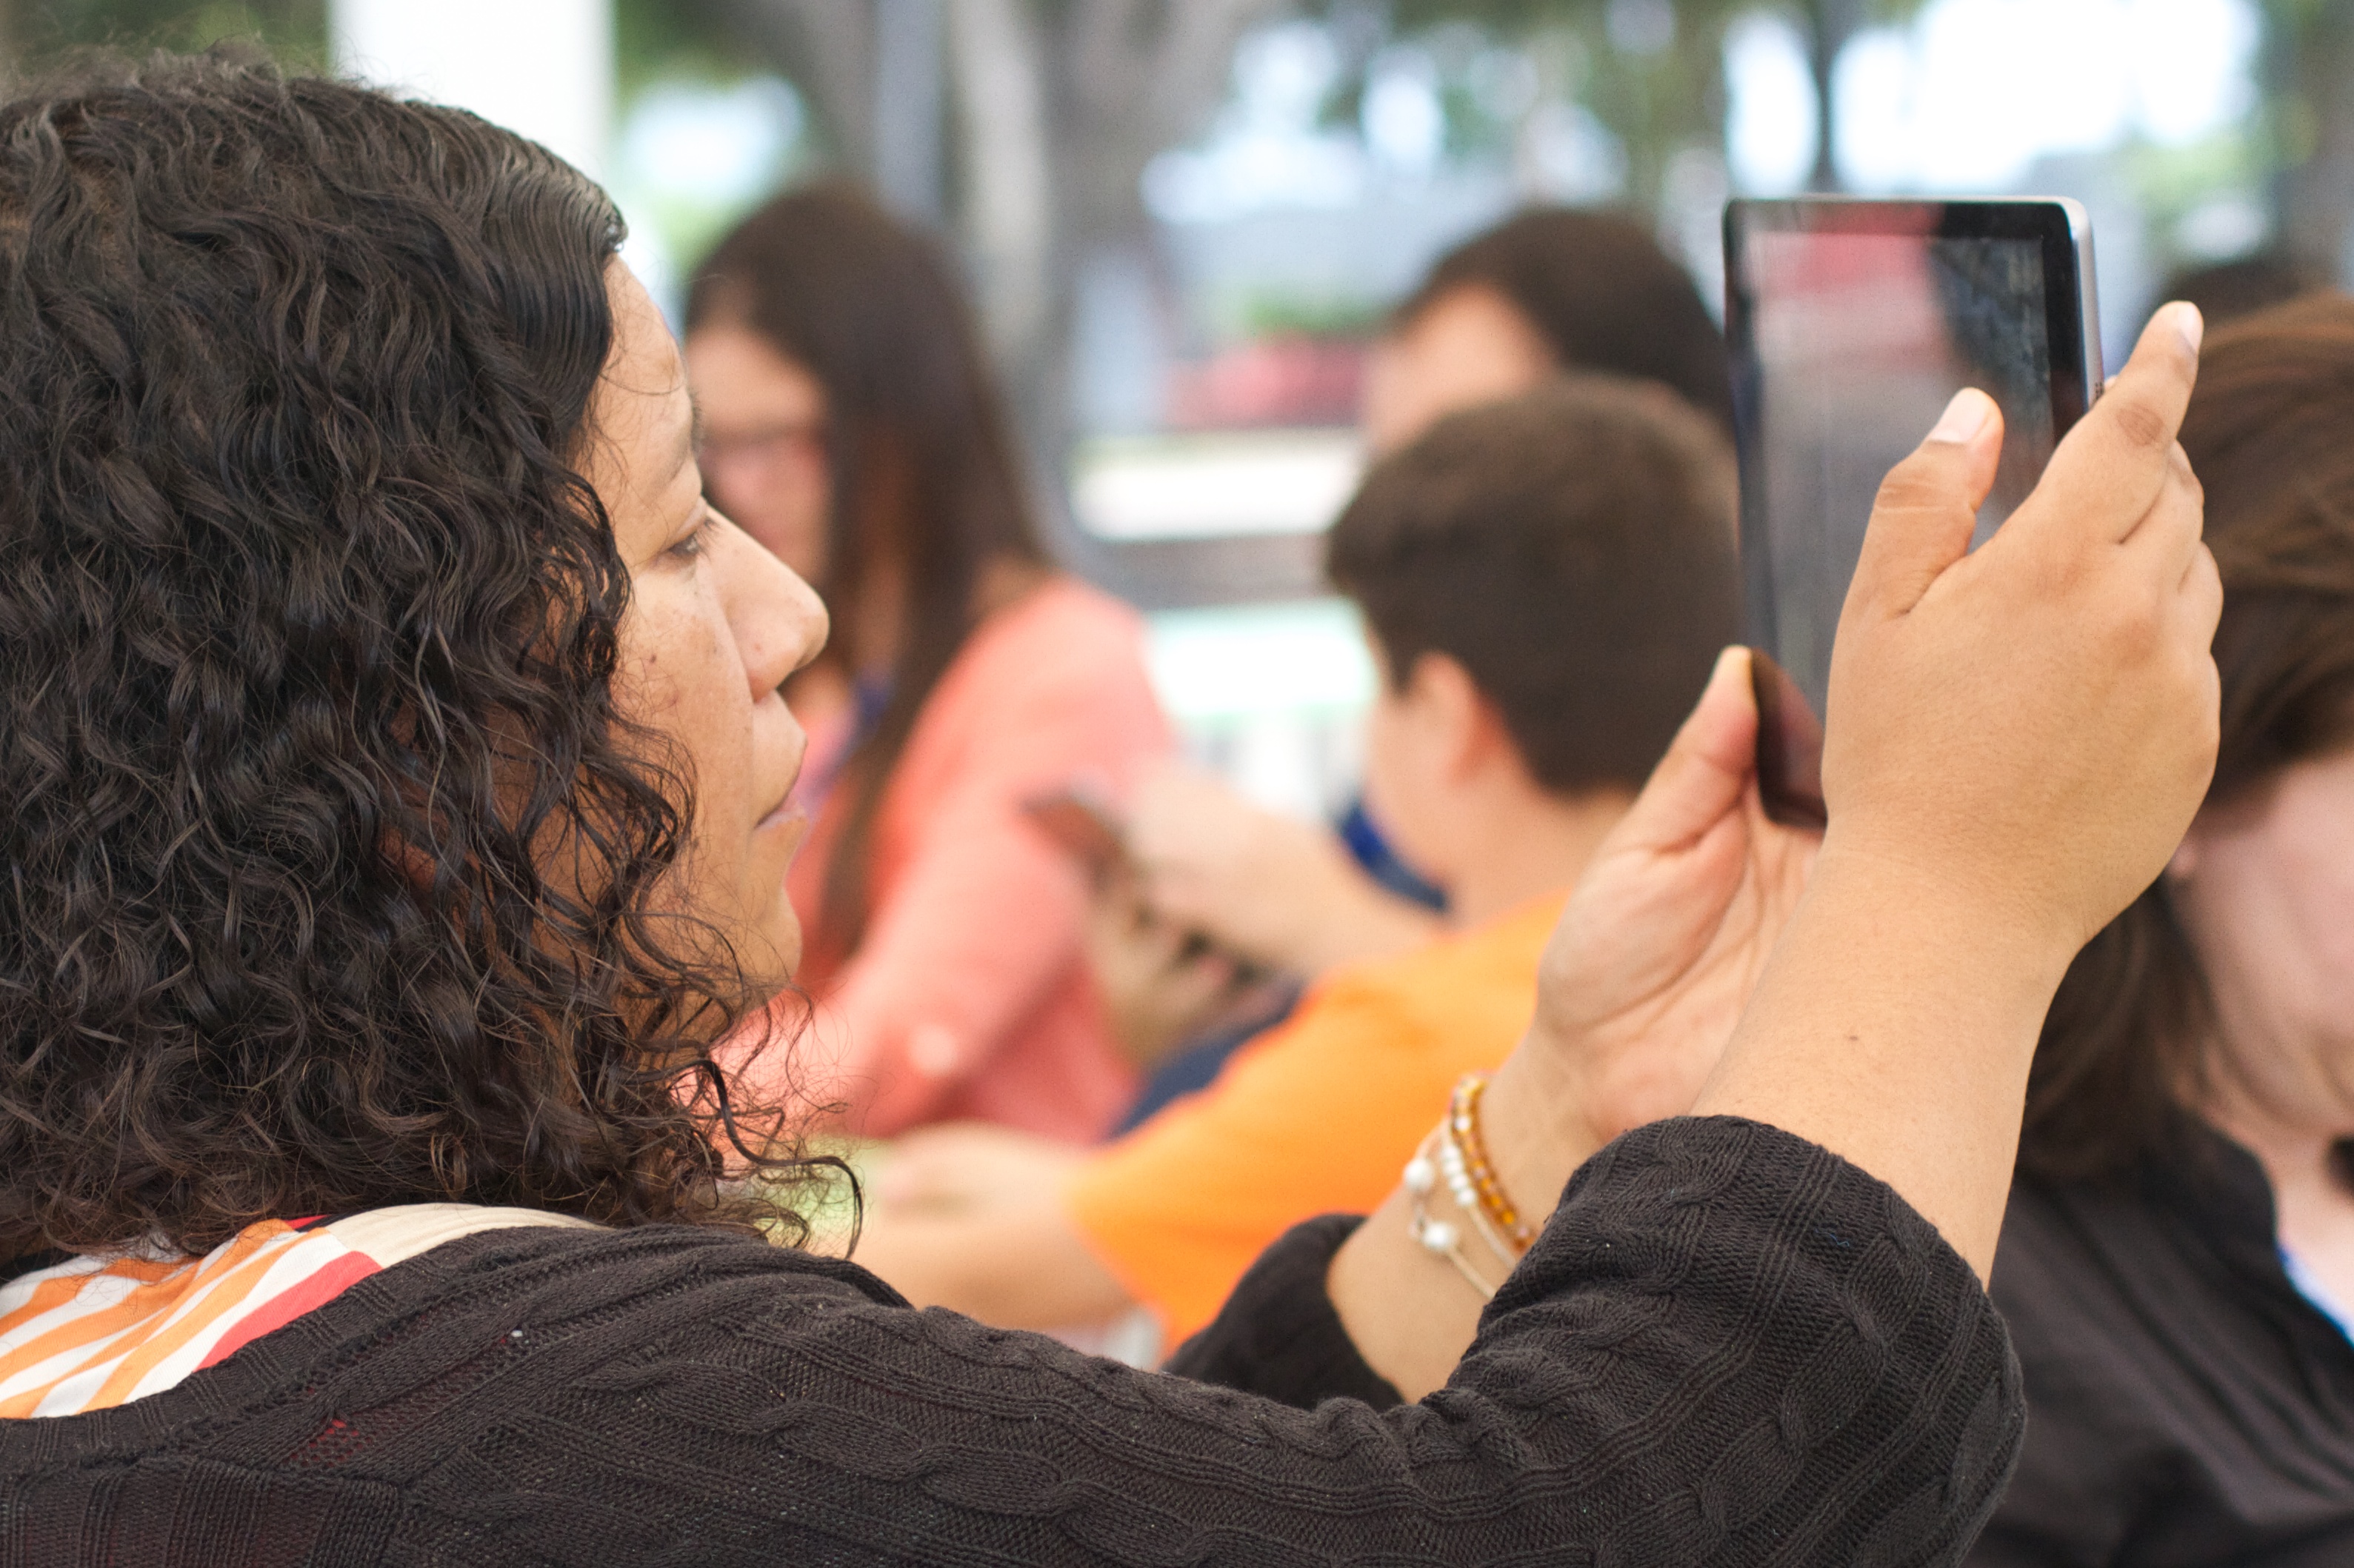
person, people, crowd, youth, child, conversation, education, udgagora, interaction, human action